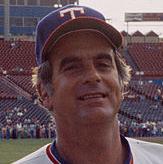
Age: 38